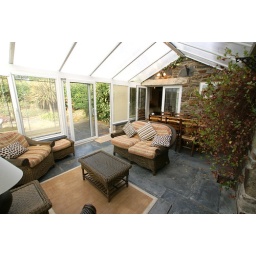
Stunning stone built house set in superb gardens, Bude